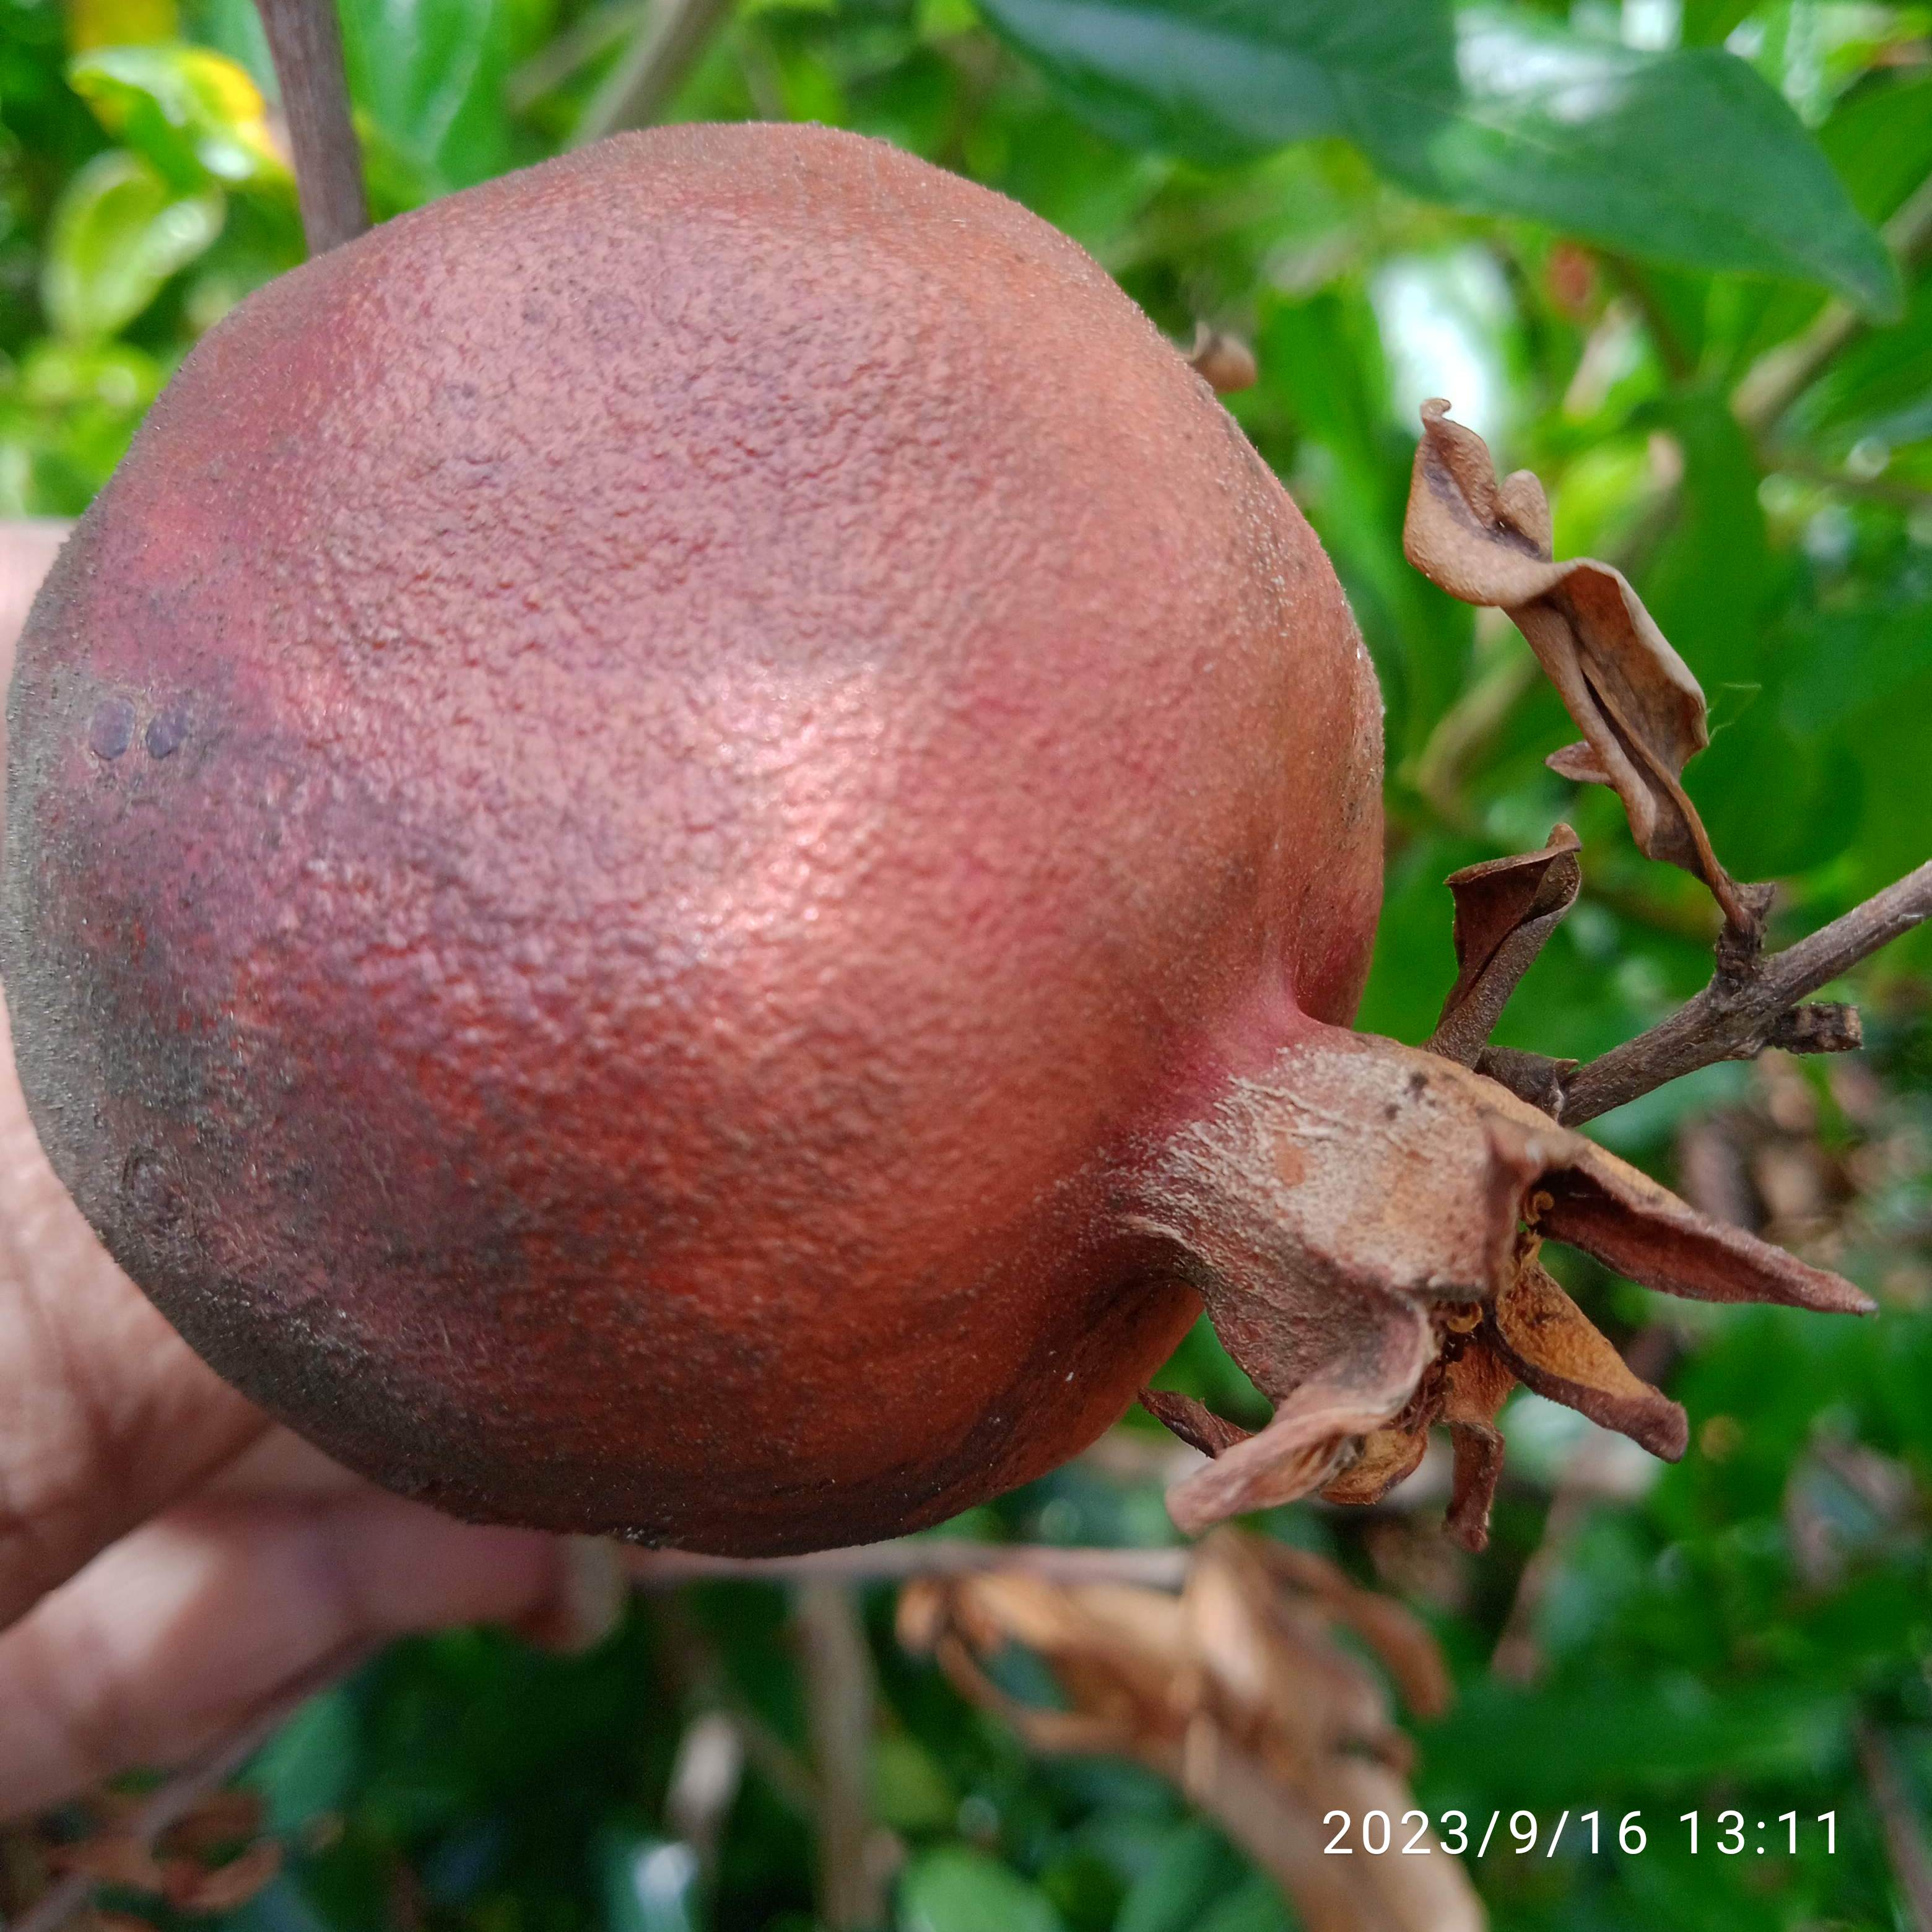
Label: Alternaria